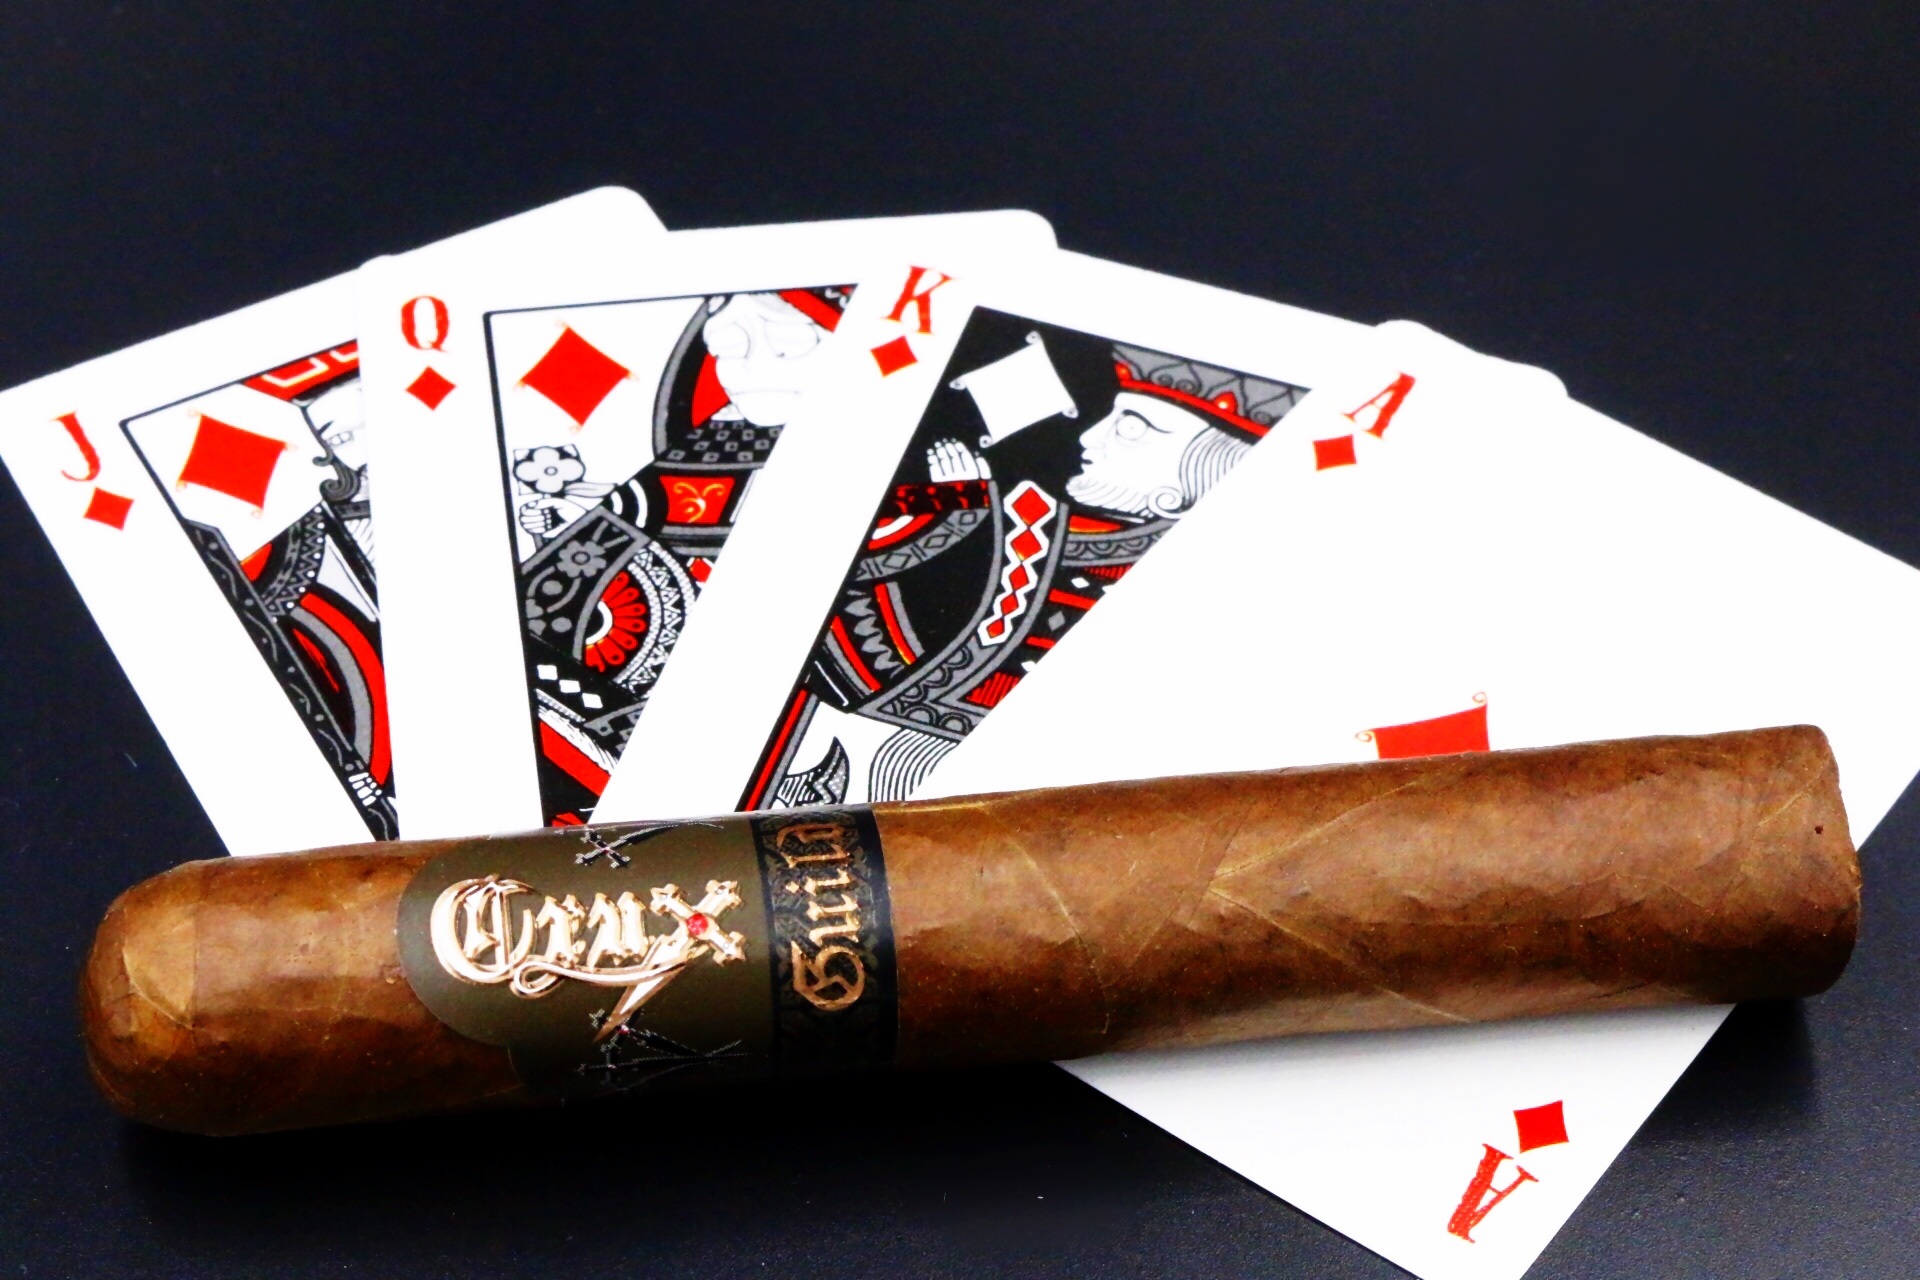
brand, cigar, casino, games, poker, las vegas, playing cards, cigars, tobacco products